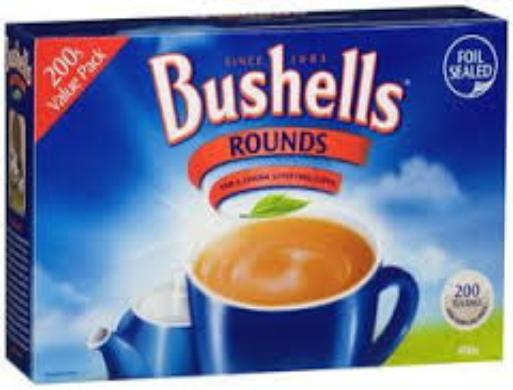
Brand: Bushells
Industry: Food